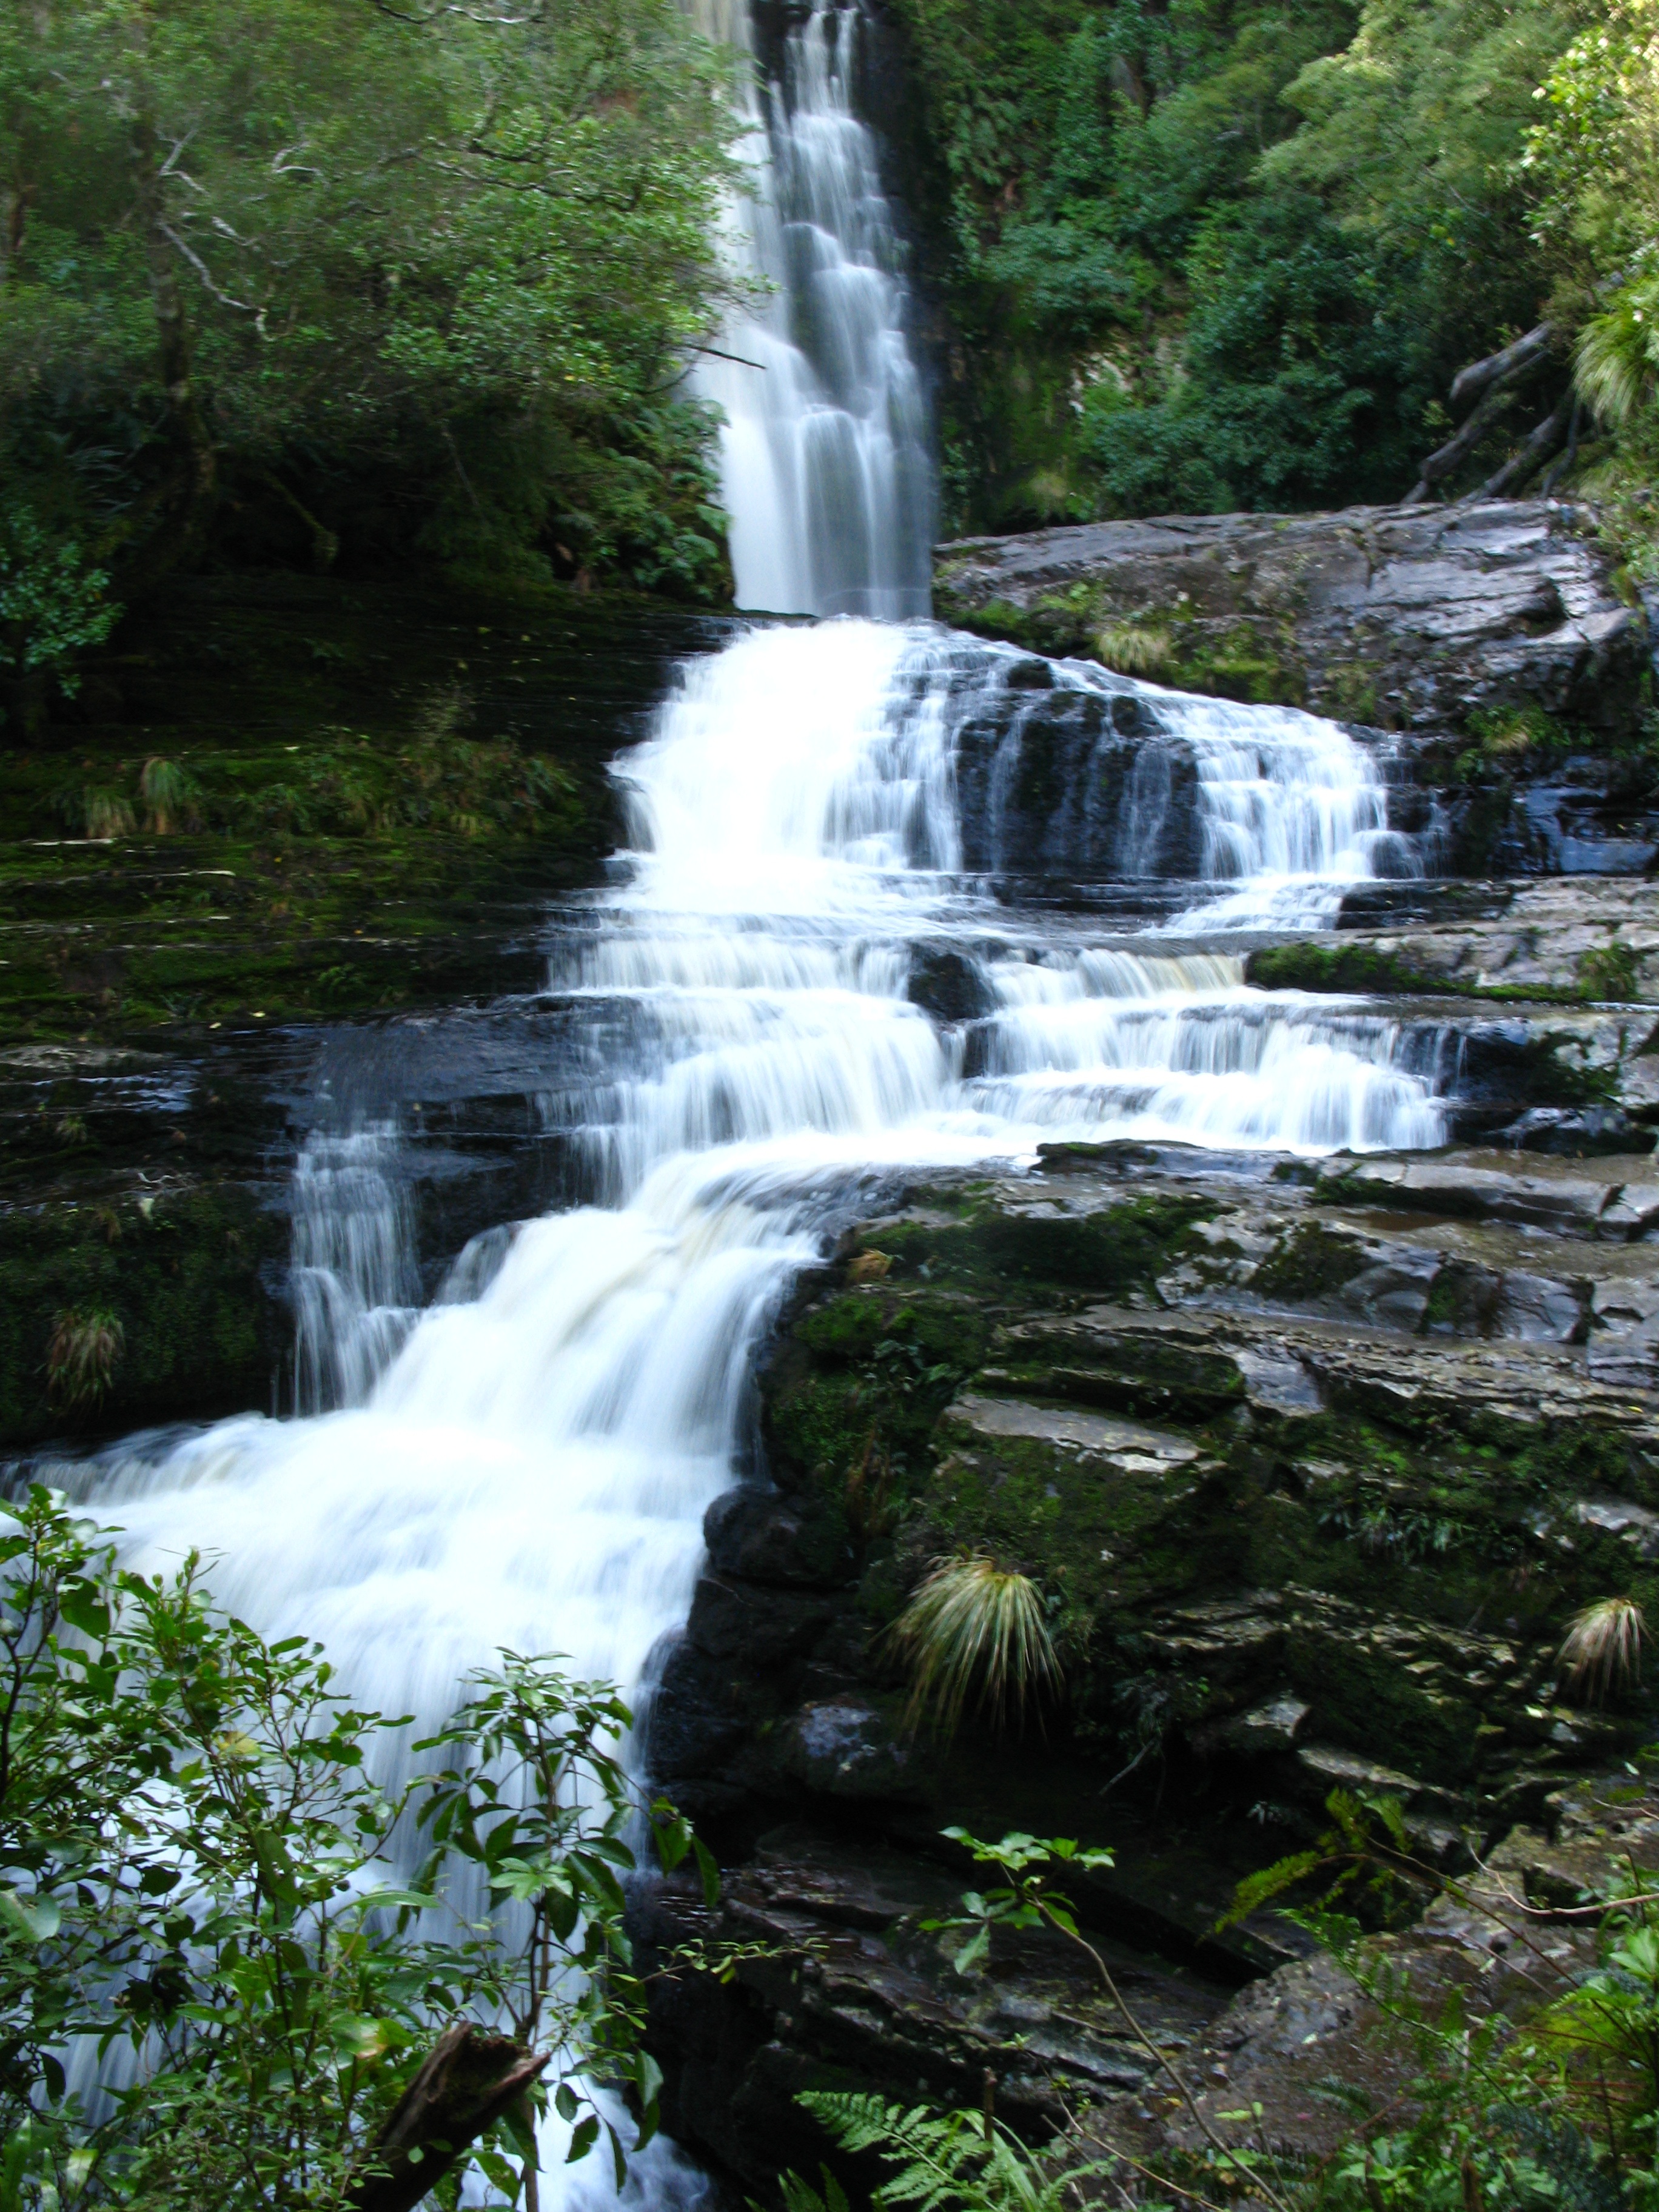
water, forest, waterfall, creek, drop, water drop, wet, river, stream, flow, fresh, clean, body of water, rainforest, falls, wasserfall, water feature, watercourse, clean water, fall background, state park, water background